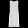
Label: Dress